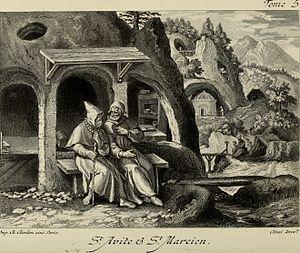
Qinnasrīn est un site archéologique de Syrie du Nord occupé à l'âge du bronze puis à partir de l'époque hellénistique. L'agglomération actuelle s'appelle Al-`Iss. Elle est située à 30 km au sud-ouest d'Alep. Dans les sources médiévales, Qinnasrīn désigne également la région de la Syrie du Nord ou jund de Qinnasrīn.